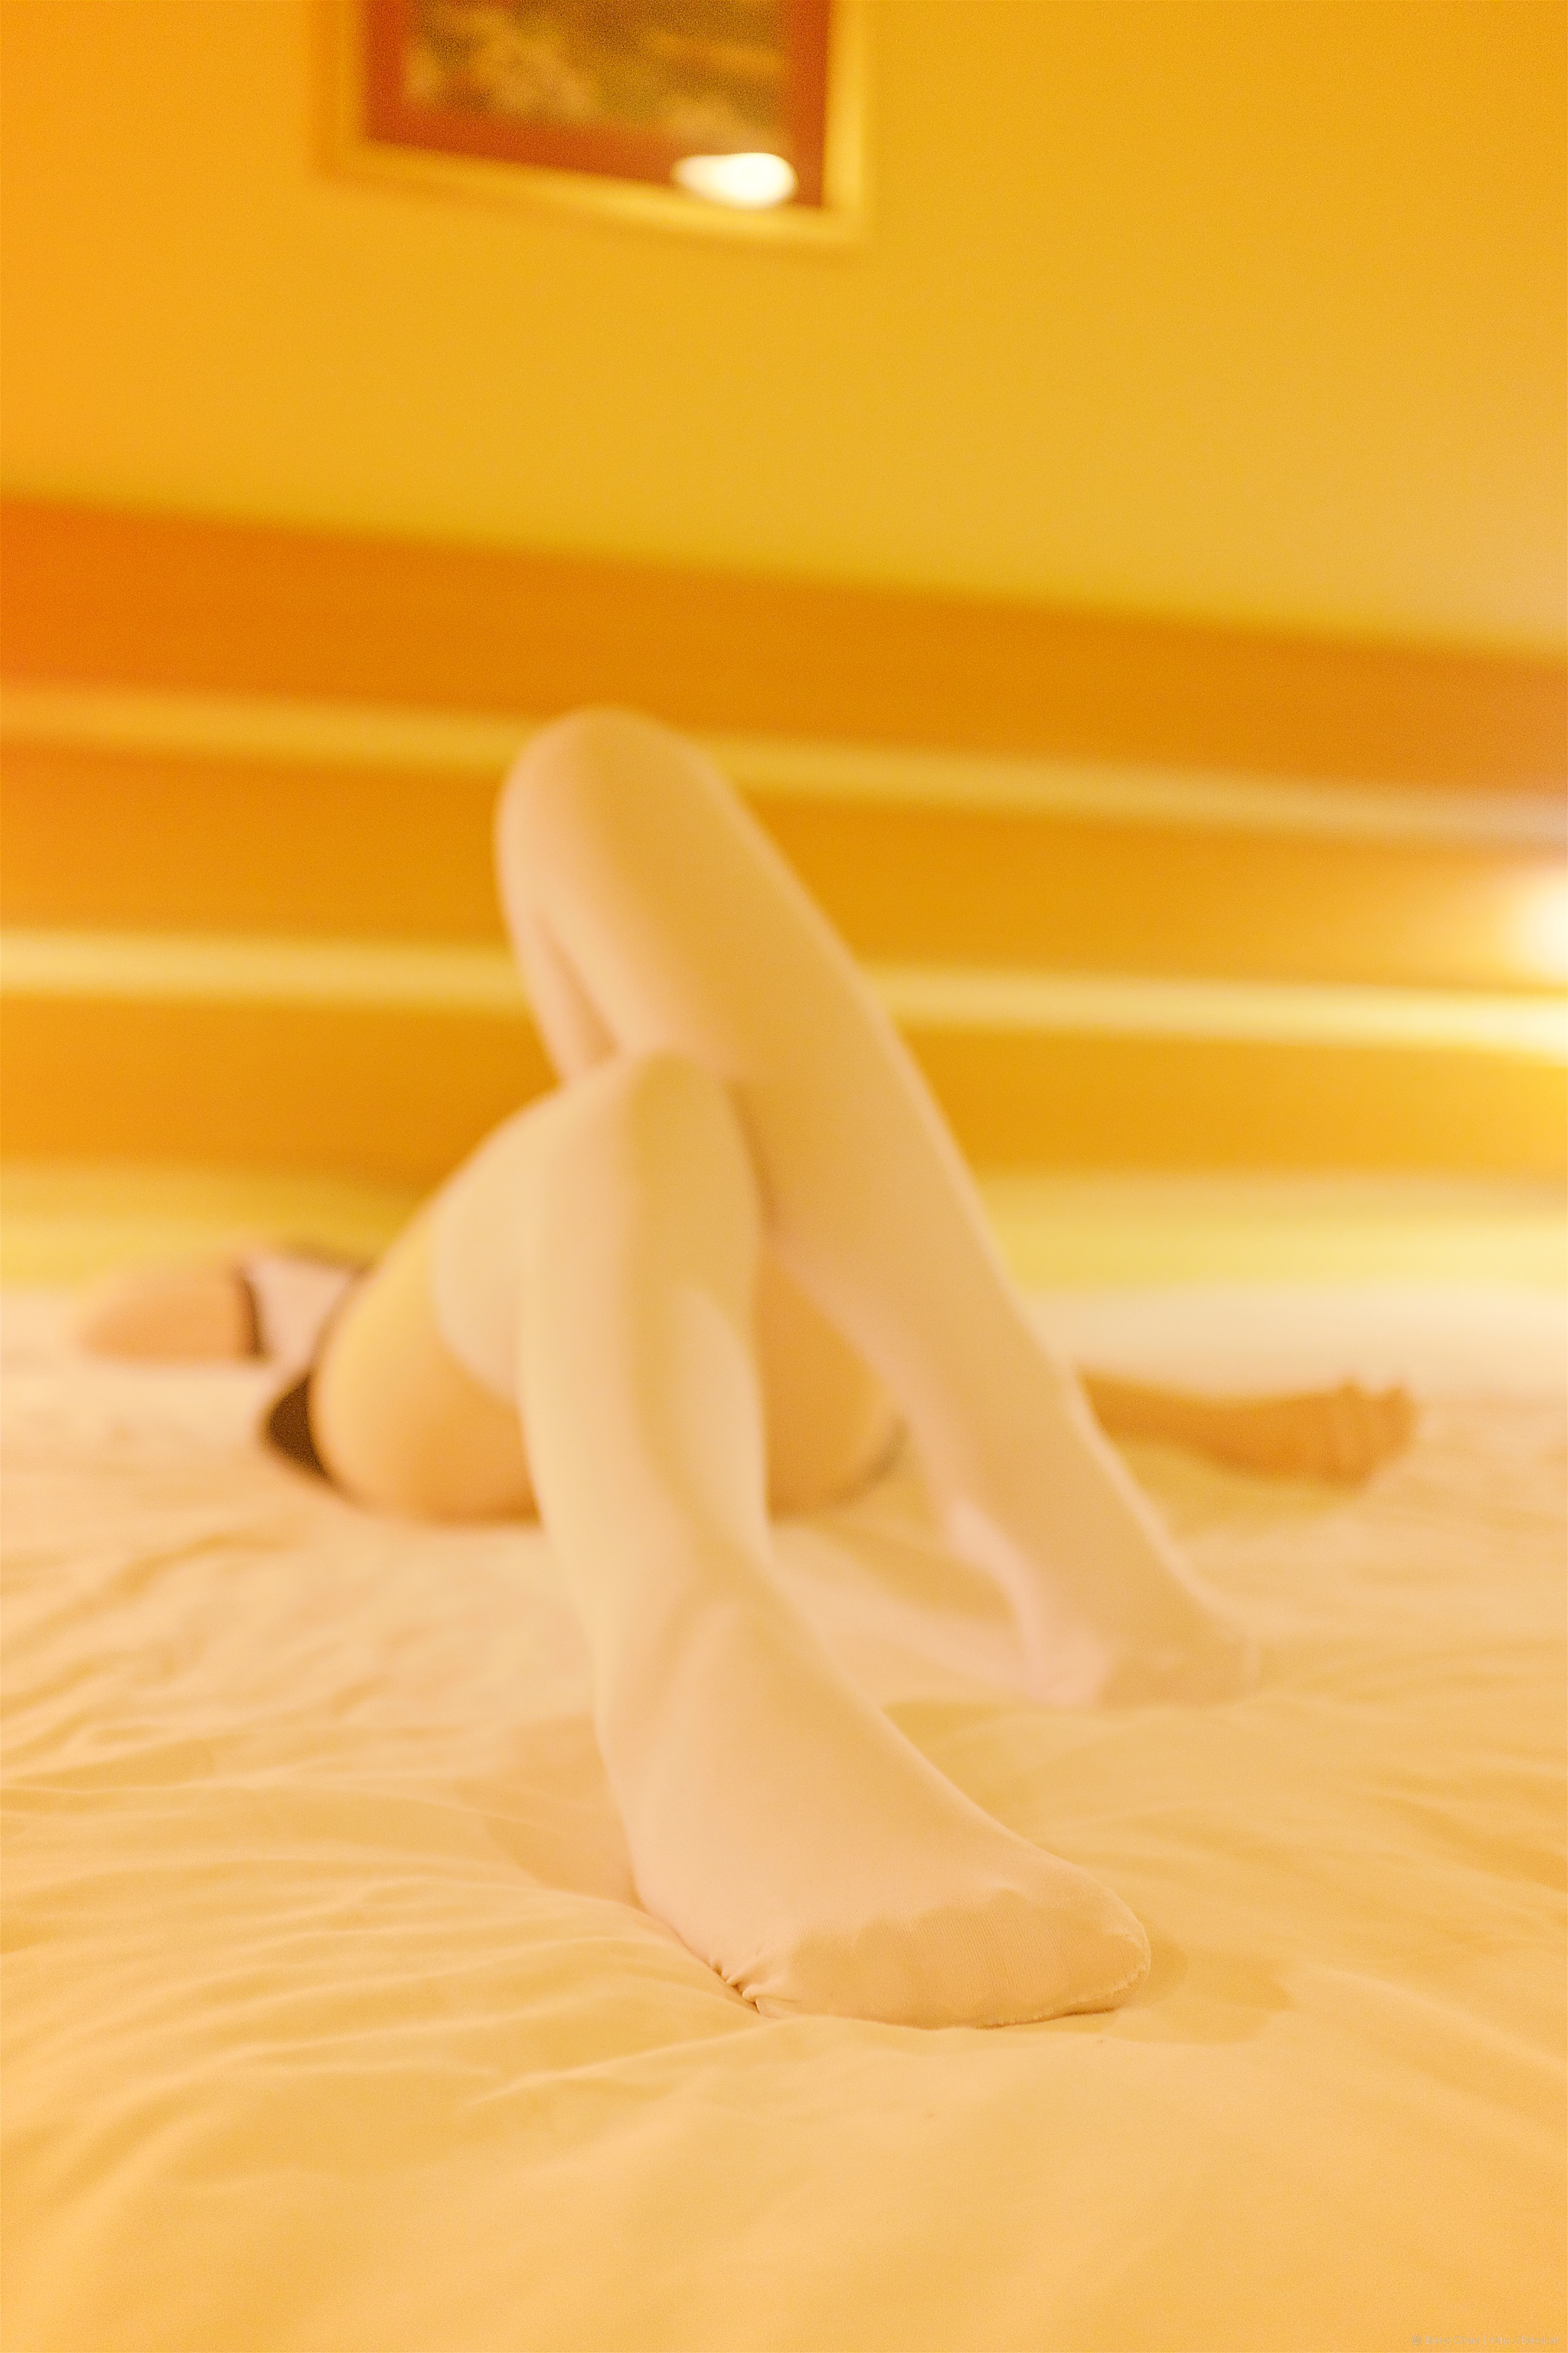
hand, girl, white, petal, cute, leg, finger, indoor, furniture, yellow, mask, legs, faceless, body, zettairyouiki, socks, overkneesocks, tights, kneehighsocks, kneesocks, zentai, bts, legging, animegao, overknee, behindthescenes, kigurumi